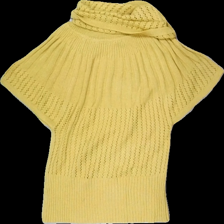
View: back
Type: Top
Category: Ladies
Brand: Not in the list
Brand text on label: classic
Colors: Yellow
Material: 80% Acryl 20% Nylon
Cut: Regular
Size: M
Season: All
Price range: 50-100
Recommended usage: Reuse
Description: yellow knitted top with buttons